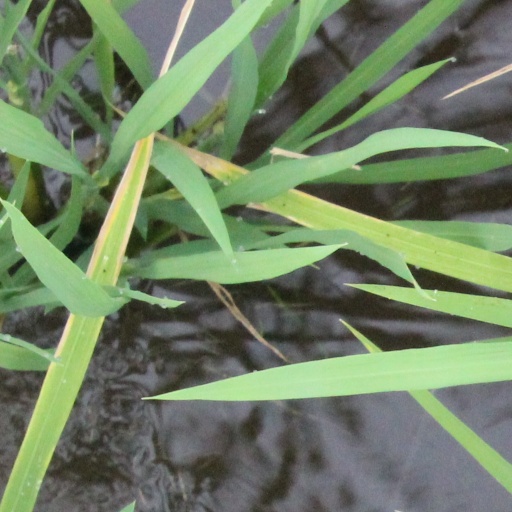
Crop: rice